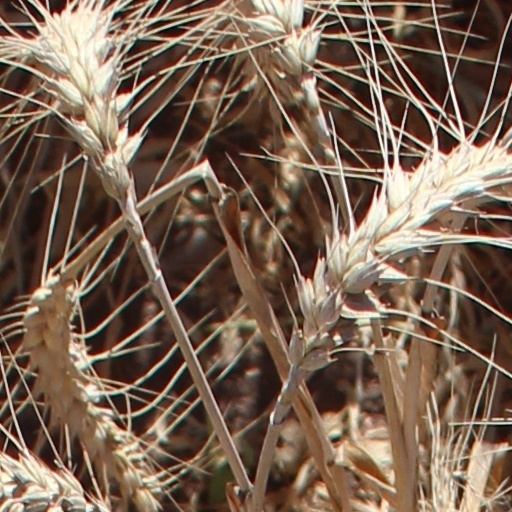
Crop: wheat